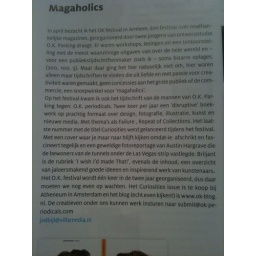
Fijne recensie OK Festival door Jildou van der Bijl in Villa Media